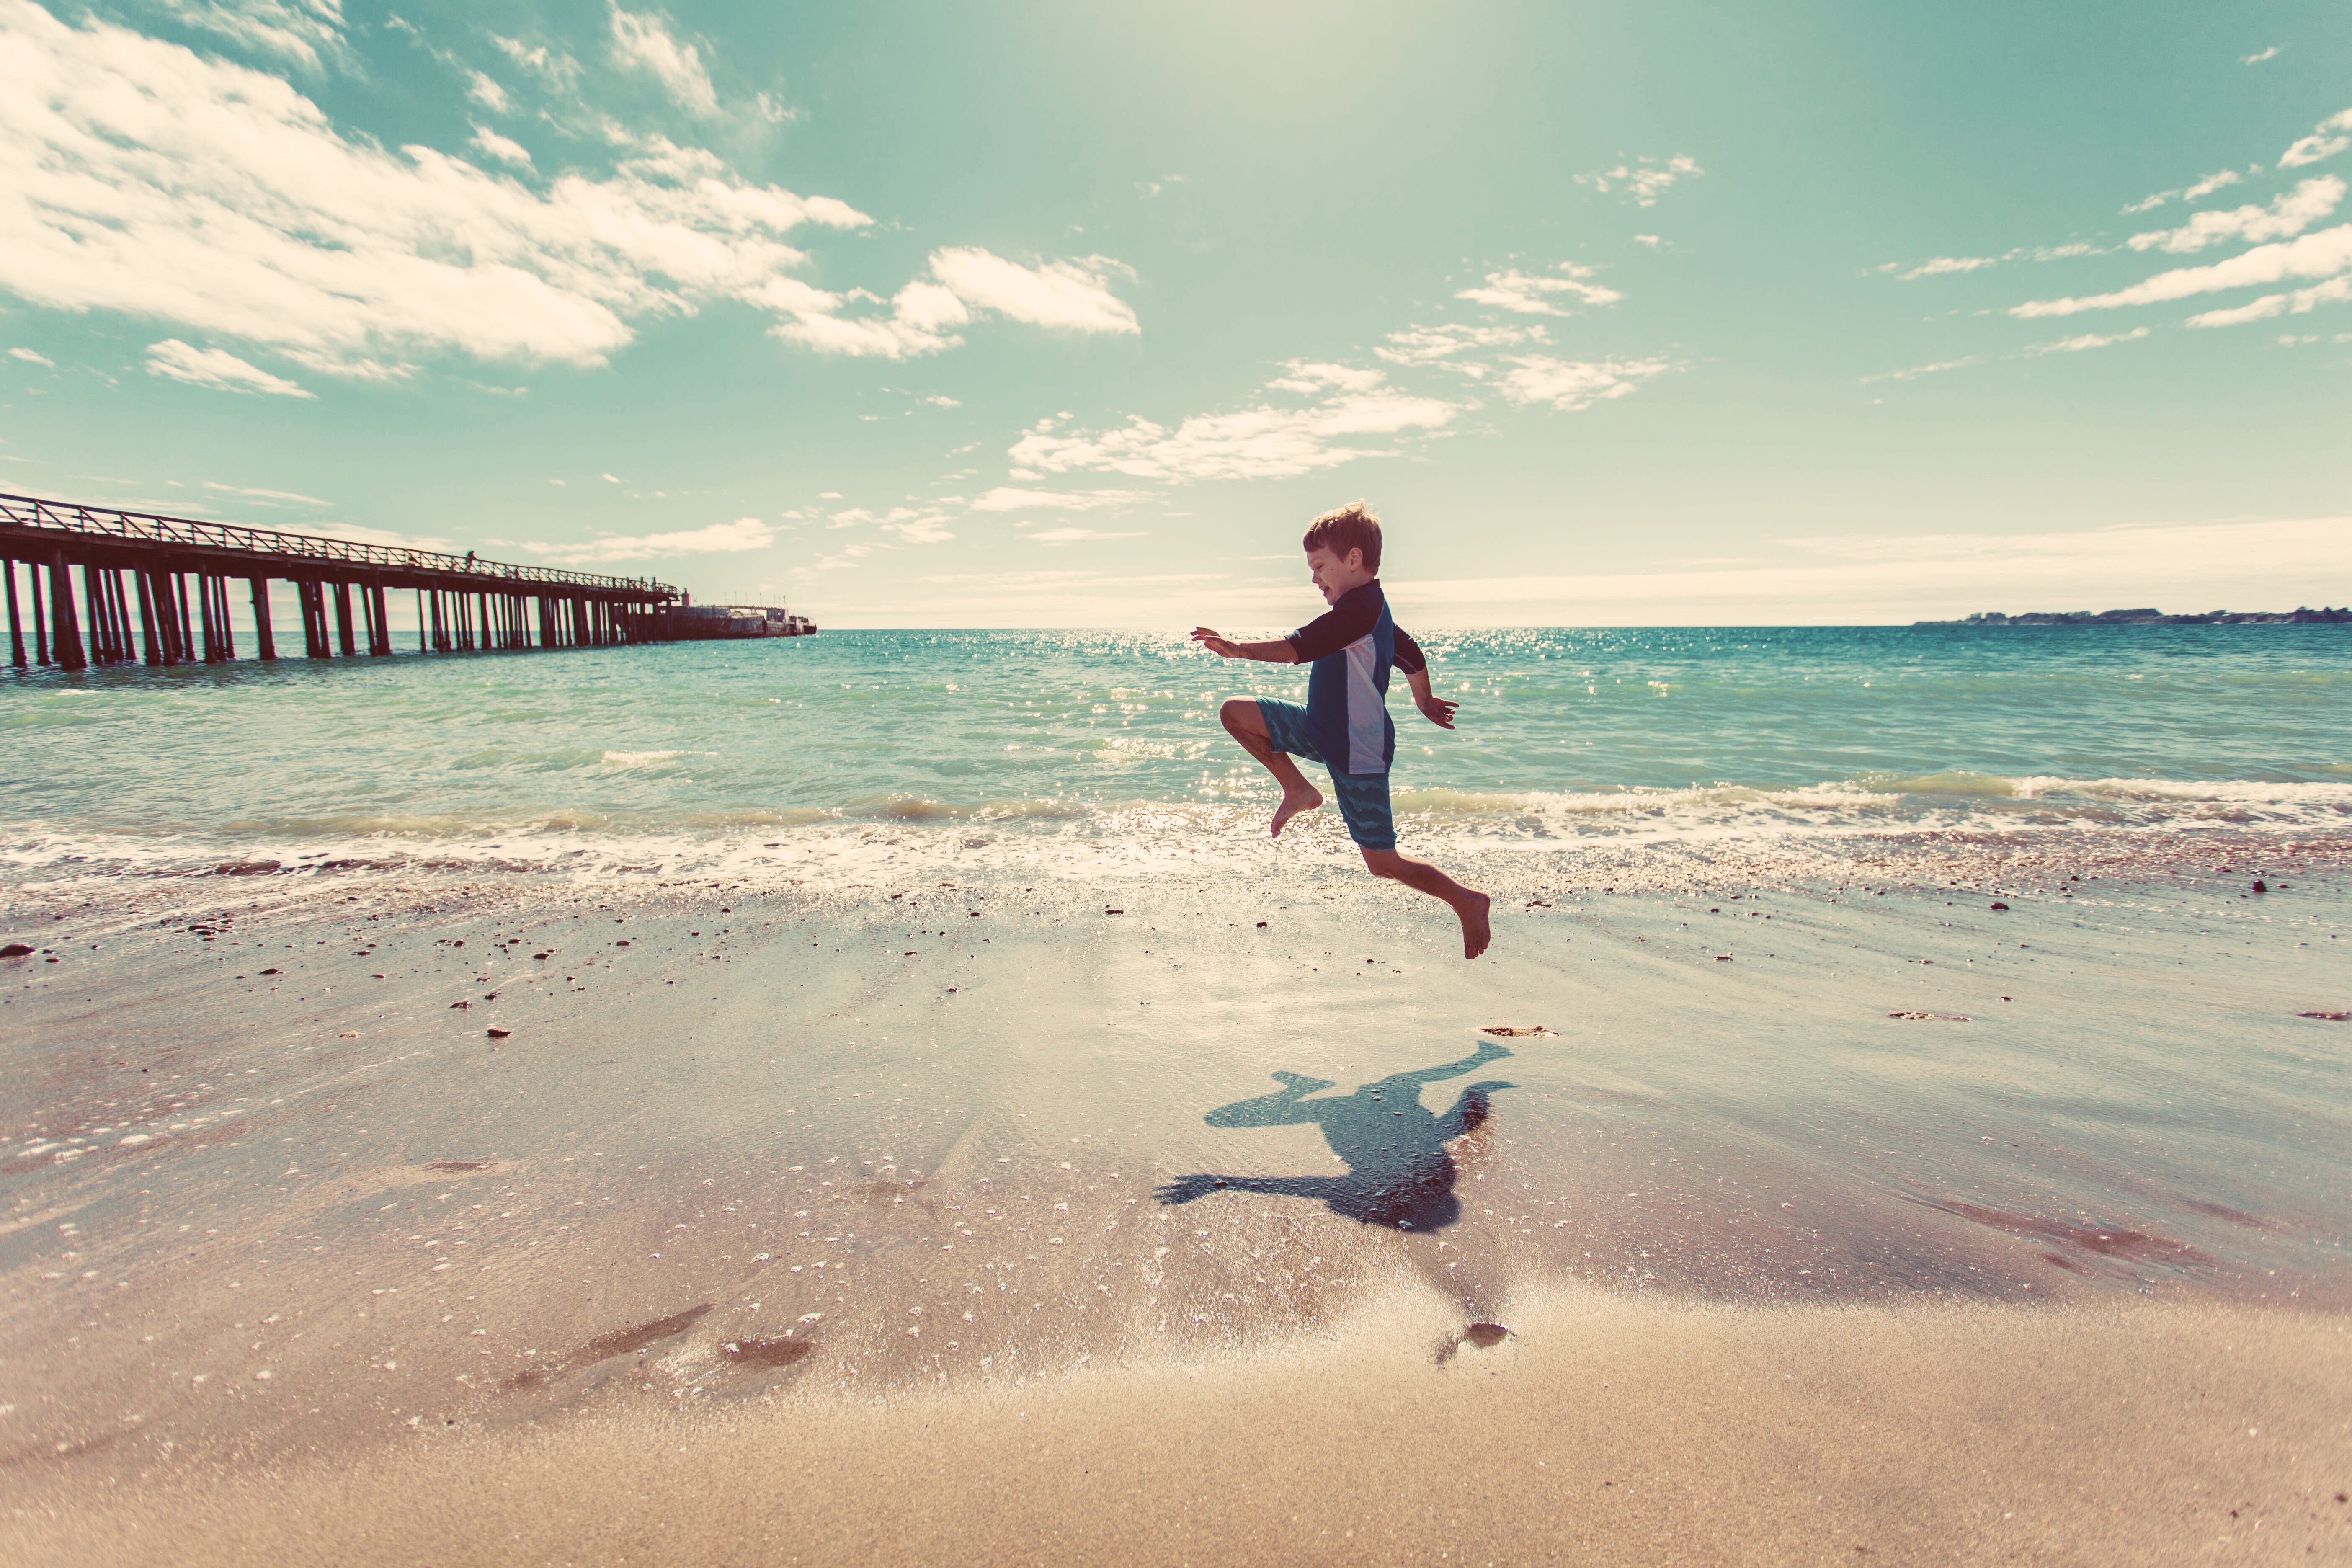
beach, sea, coast, sand, ocean, horizon, shore, wave, vacation, bay, body of water, wind wave